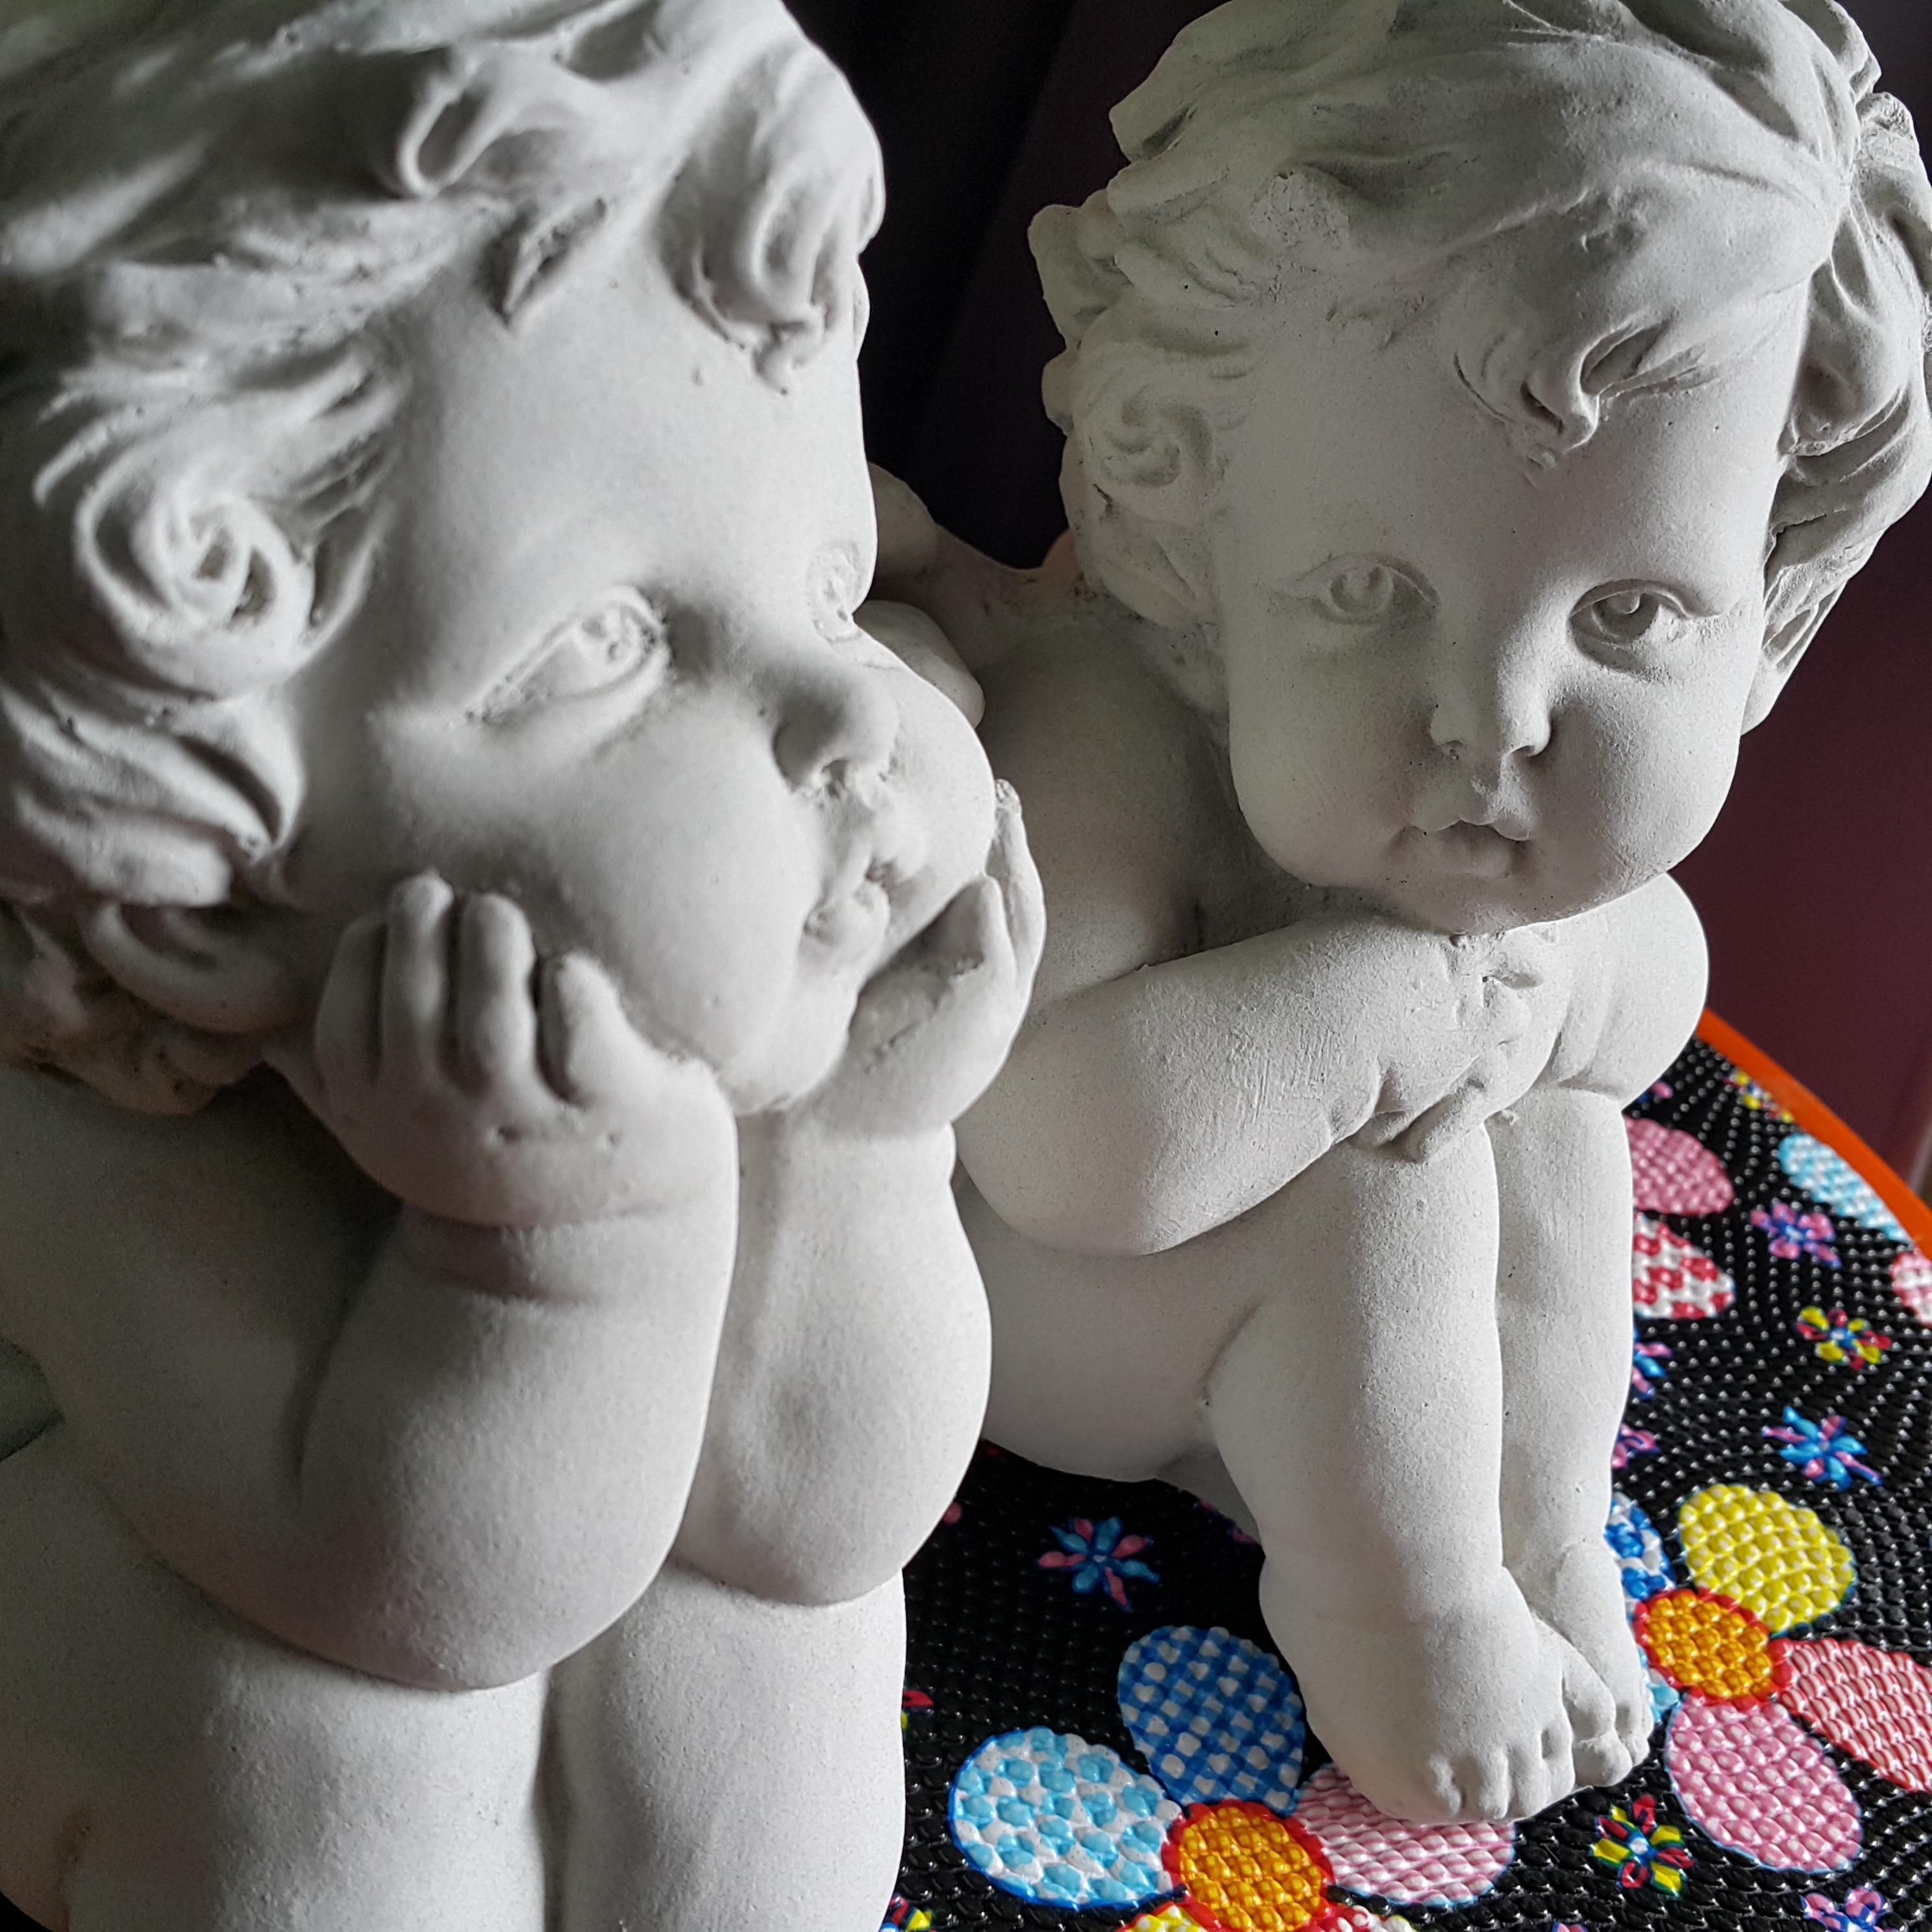
white, view, monument, statue, child, toy, sculpture, doll, art, head, cupids